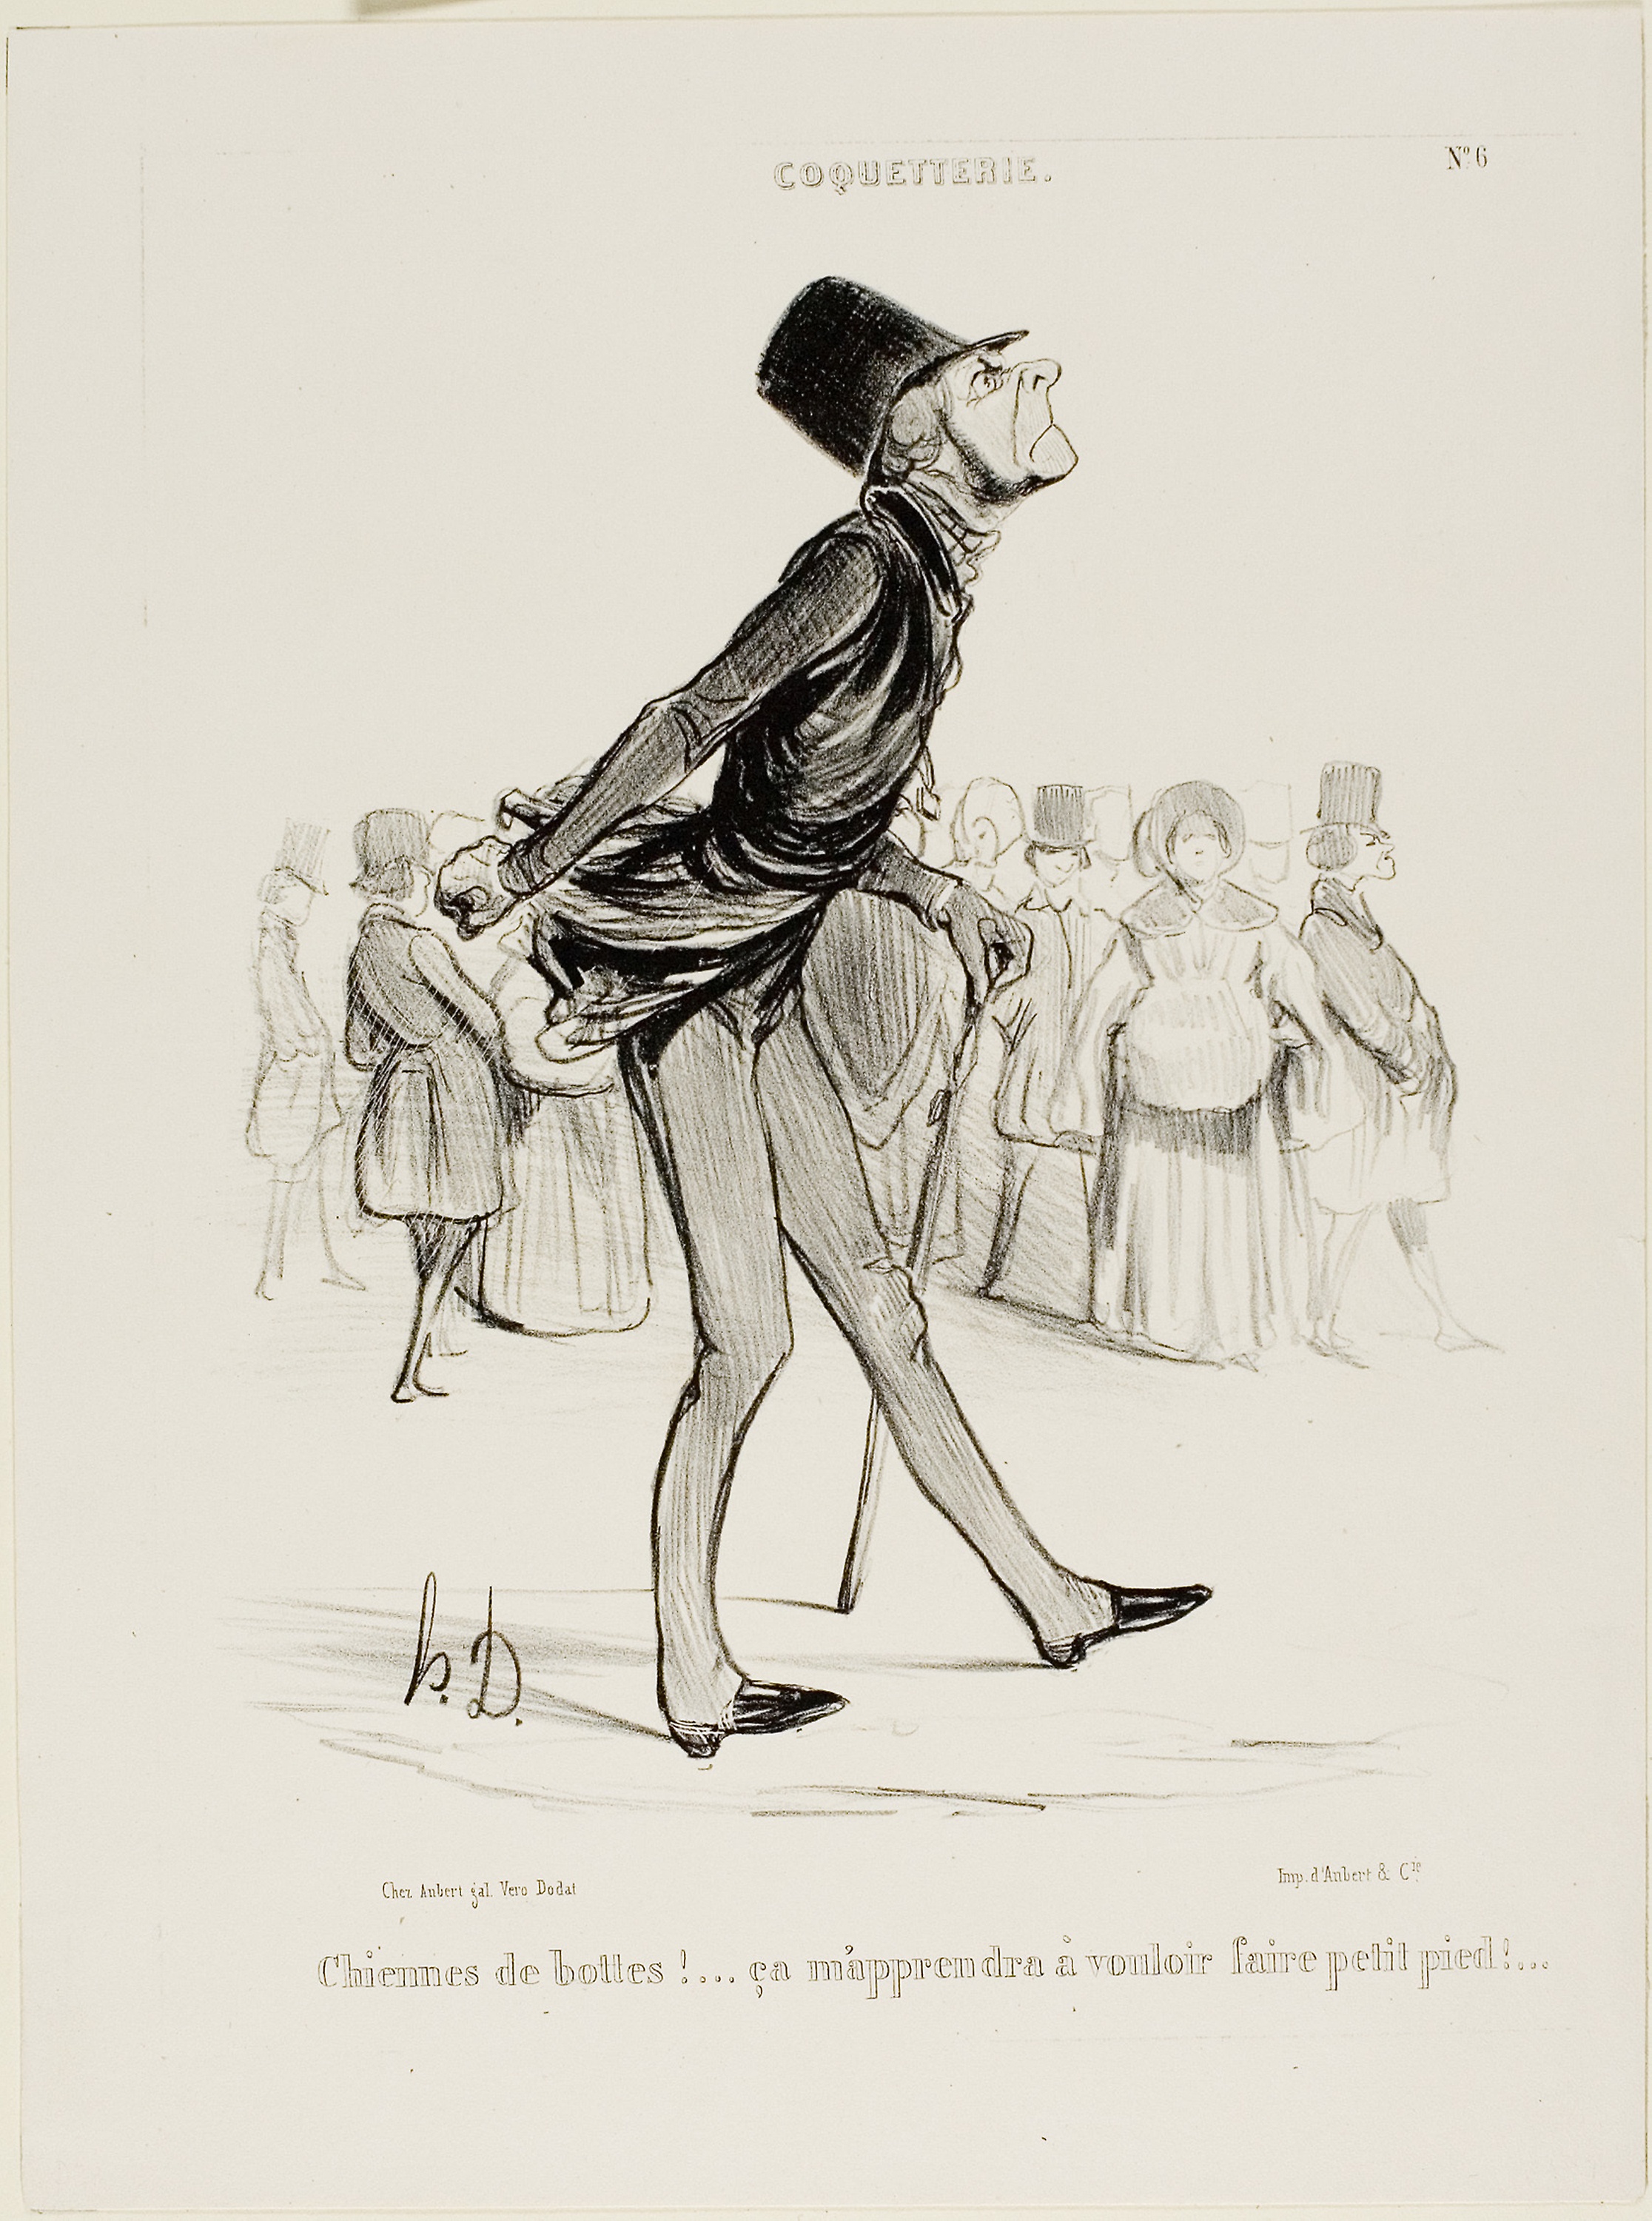
Chicago Museum, Prints and Drawings, Honor Victorin Daumier